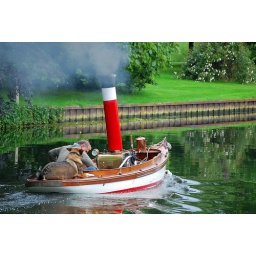
A coal-fired boat on the river Cam in Cambridge, England.